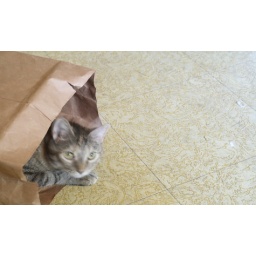
cat in a bag